Bell shrine

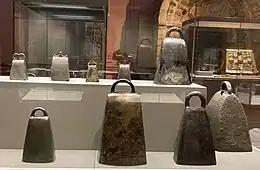
Early Irish hand-bells on display in the NMI

Early Irish church hand-bells (Irish: "clog") are the most numerous surviving forms of early medieval relics from either Ireland, England or Wales, and were likely the most prestigious, given they were widely thought to have been built either for or by the saint. Approximately 300 examples are known, with the majority produced between the 5th and early 12th centuries. The bells were passed between generations of successive abbots and clerics, and served a number of communal functions, including the marking of canonical hours and calling for mass. However, by the 12th century hand-bells had largely been replaced by larger church tower bells, and although many stayed in use, their production declined.